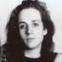
Age: 22